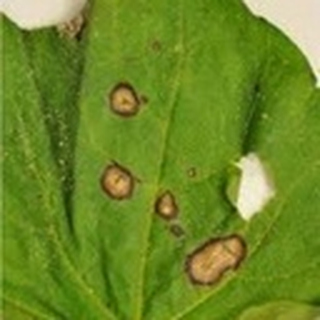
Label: cotton_target_spot